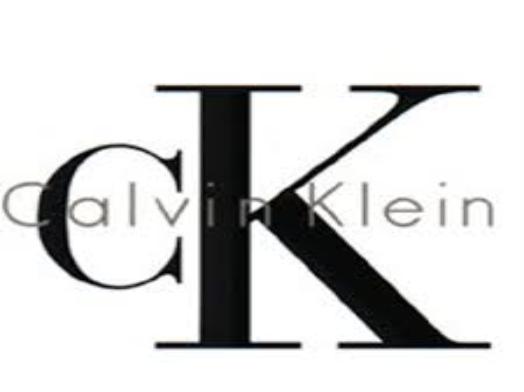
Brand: Ck Calvin Klein-2
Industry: Clothes